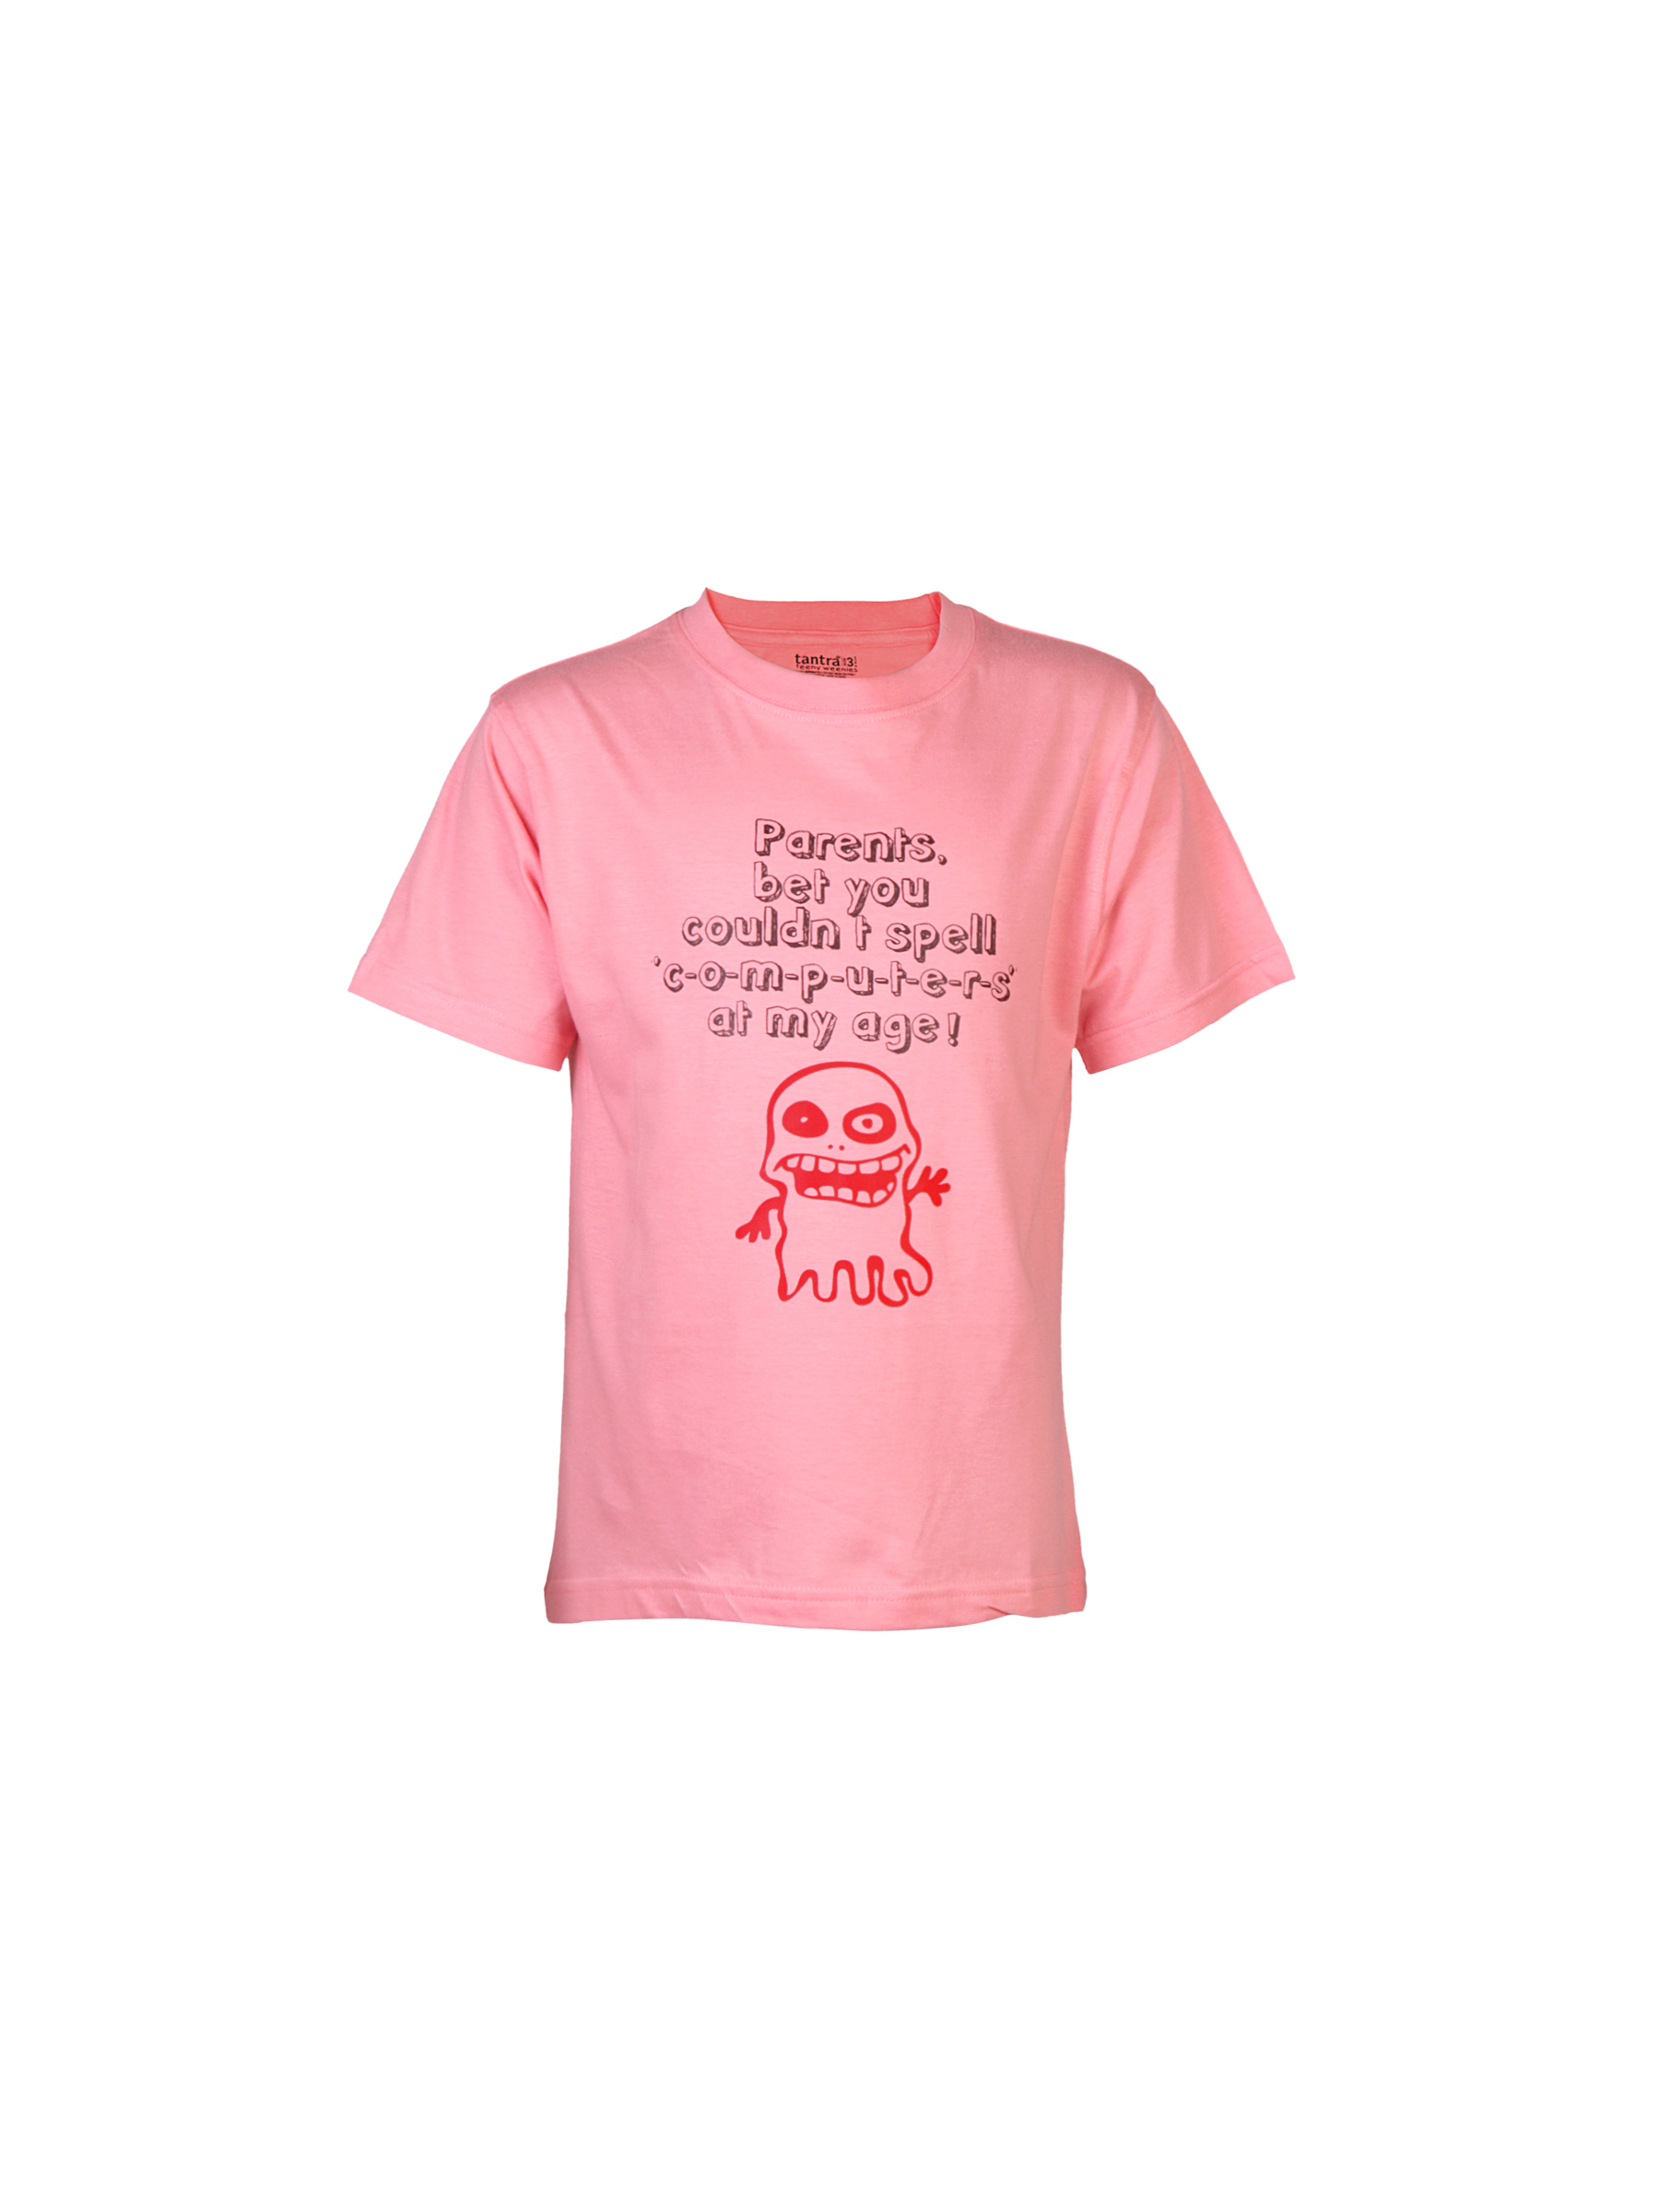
Tantra Unisex Printed Pink Tshirts
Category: Apparel / Topwear / Tshirts
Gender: Unisex
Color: Pink
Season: Fall 2011
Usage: Casual